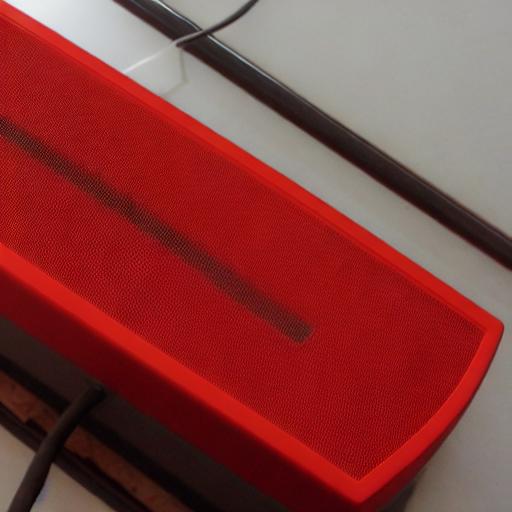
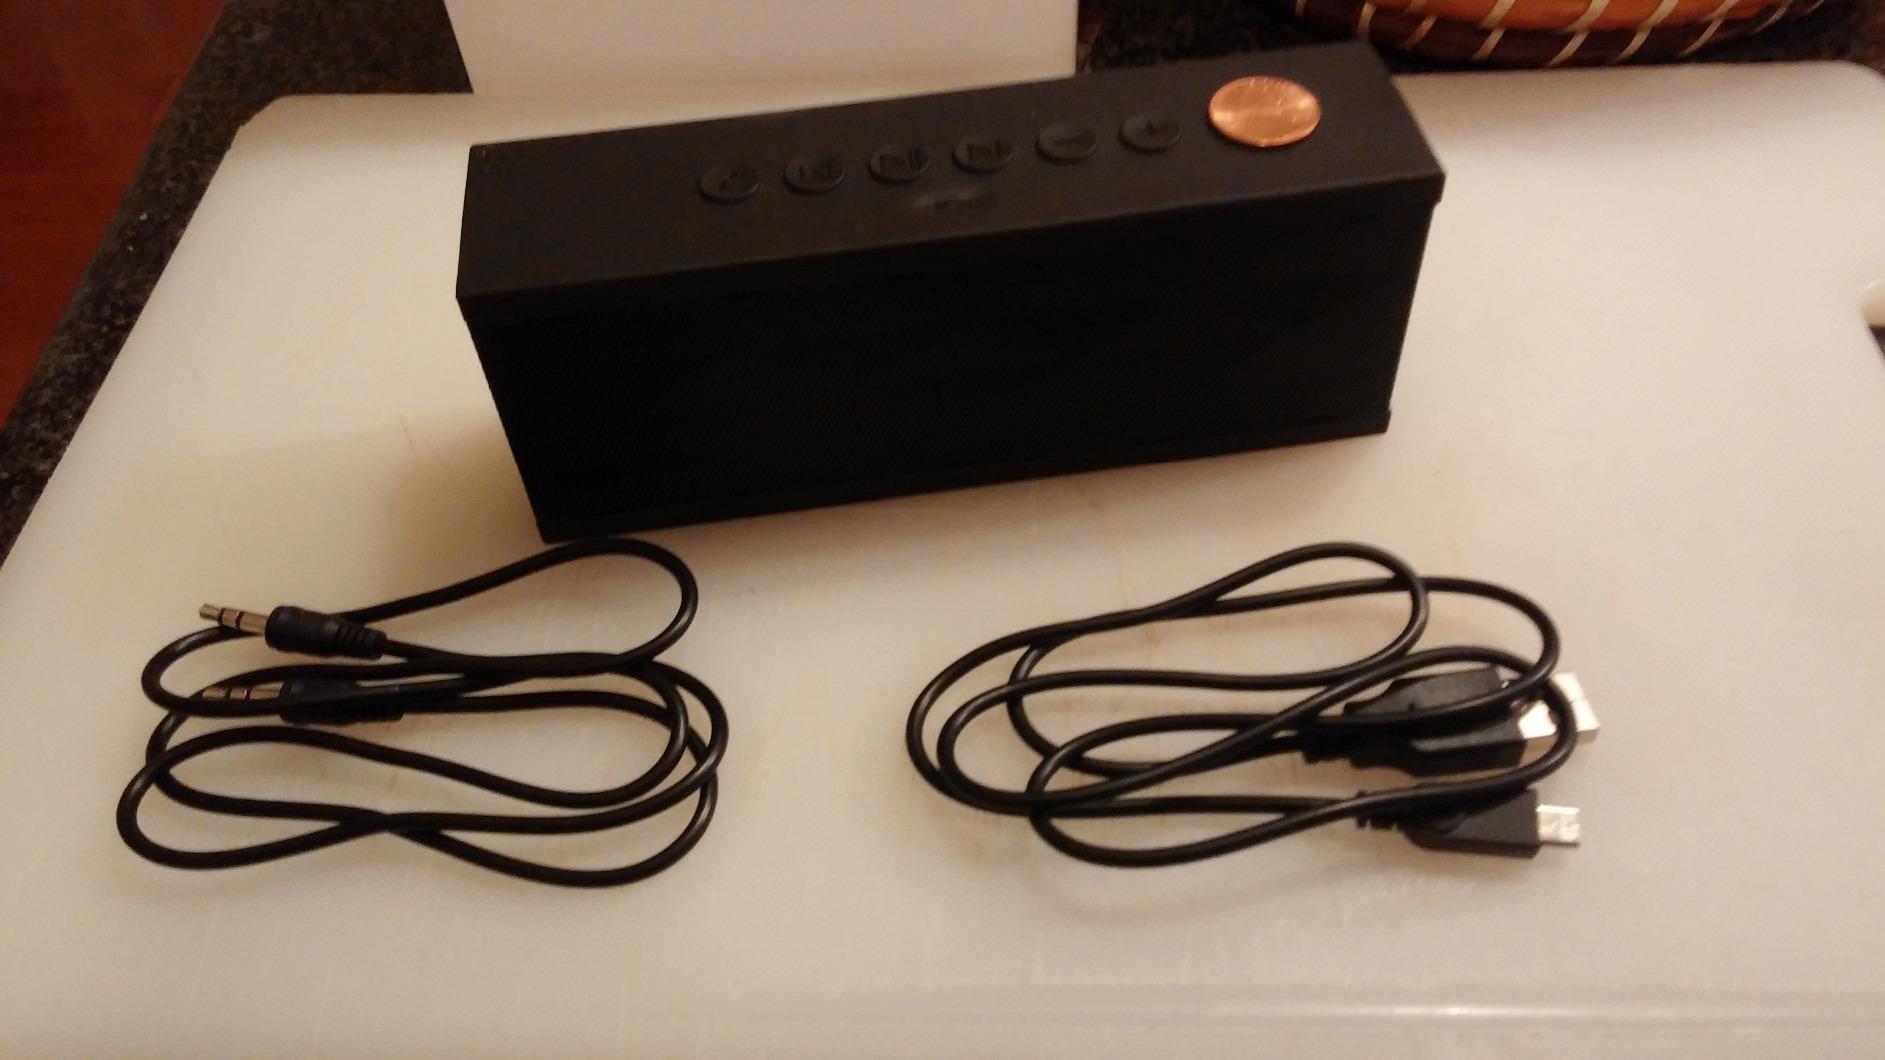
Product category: speaker
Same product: no